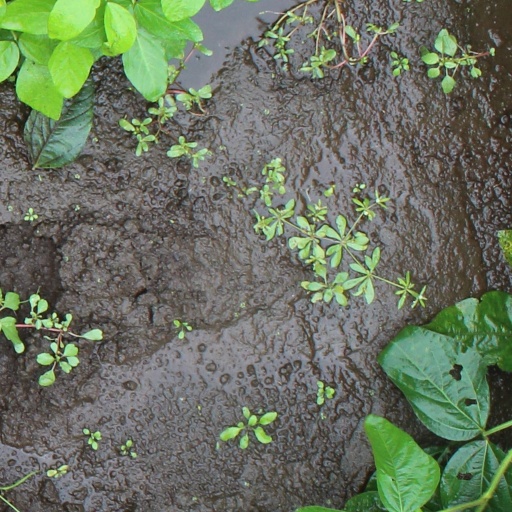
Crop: soybean